Bagbazar

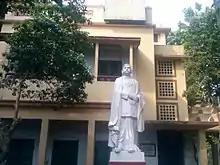
Statue of Girish Chandra Ghosh in Bagbazar

Sister Nivedita came and lived in 53/1 Bosepara Lane. "Bagbazar in the northern part of Calcutta had its own fascination for Sri Ramakrishna’s devotees. On one side stood Balaram Bose’s house, the ‘Calcutta Citadel’ of Sri Ramakrishna, where his disciples repaired for rest. On its north-east is the huge family mansion of Girish Chandra Ghosh. A little to its north was the Holy Mother’s house. All these houses were encircled by the Ramkanto Bose Street and Bosepara Lane, whose very dust was trod upon by Sri Ramakrishna." She opened her school formally on 13 November 1898 at 16, Bosepara Lane, in the presence of Sarada Ma, Swami Vivekananda, Swami Brahmananda, Swami Saradanandane. The office of "Udbodhan", the magazine founded by Swami Vivekananda, is also located in Bagbazar.